Matilde Malenchini

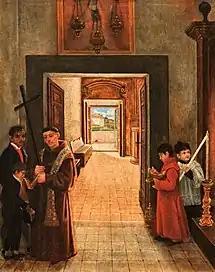
"Monastery Interior"

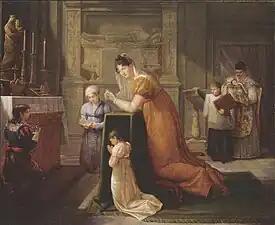
"Alexandrine de Bleschamp in the Church at Canino"

She also met the Belgian writer Louis de Potter, with whom she had a long and intense relationship. From 1817 to 1819, they both shared a home with the painter François-Joseph Navez. They attempted to obtain an annulment of her previous marriage by appealing to the Roman Curia, but their requests coincided with some scandalous trials involving monks and nuns, which made the Curia unusually cautious. To complicate matters, her husband, who supported the request, had problems with the police.